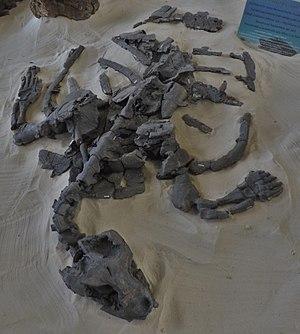
Desmatochelys est un genre éteint de grandes tortues marines qui appartenait à la famille également éteinte des Desmatochelyidae jusqu'en 2015, date à laquelle il a été rattaché à celle des Protostegidae.